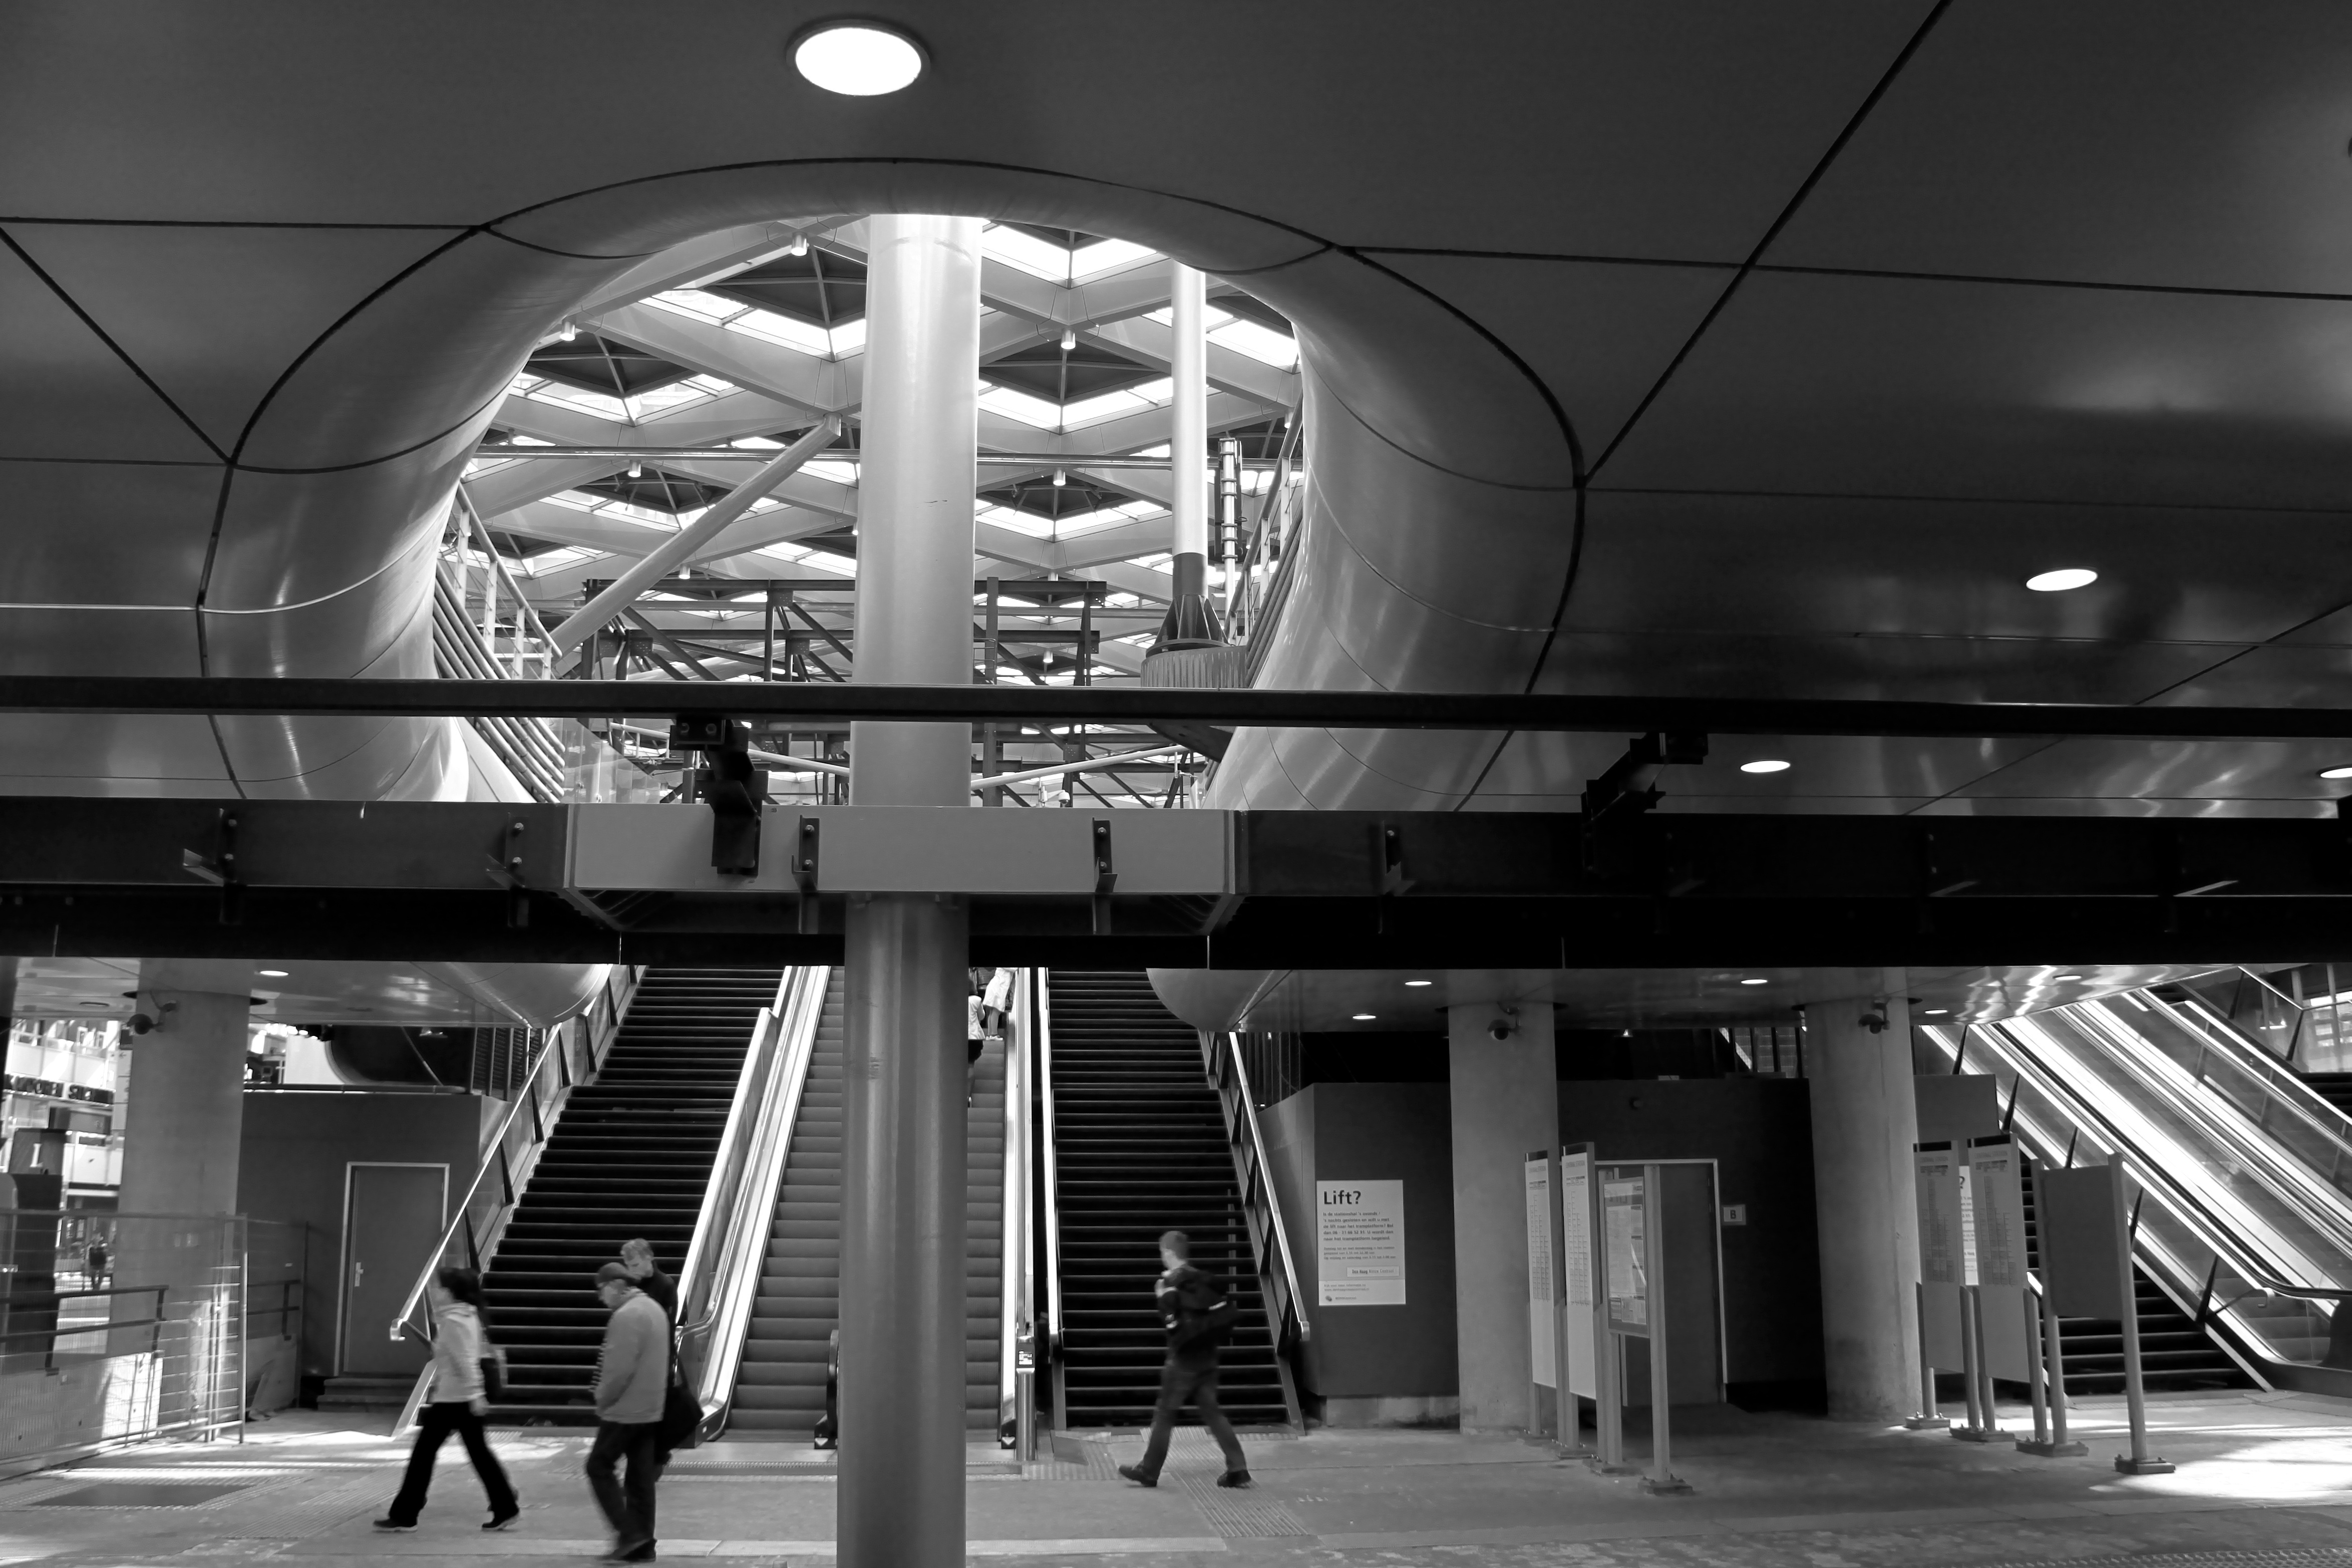
light, black and white, architecture, white, transport, line, station, black, monochrome, lighting, public transport, interior design, metro station, design, symmetry, shape, the hague, hedge central, monochrome photography